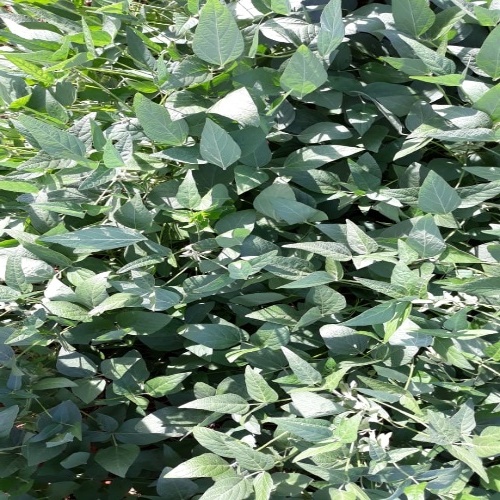
Label: Healthy